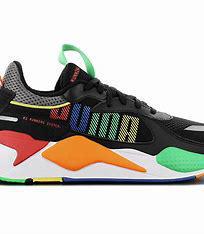
Brand: Puma
Model: Rs